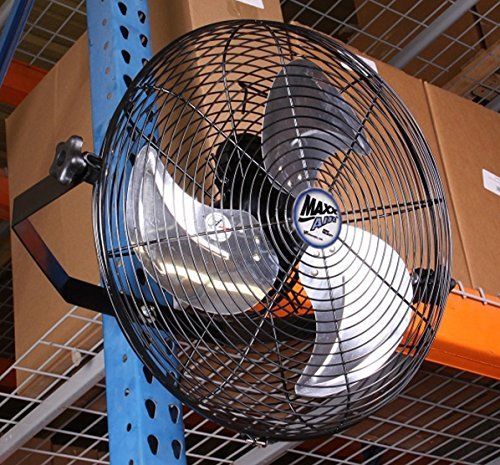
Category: fan